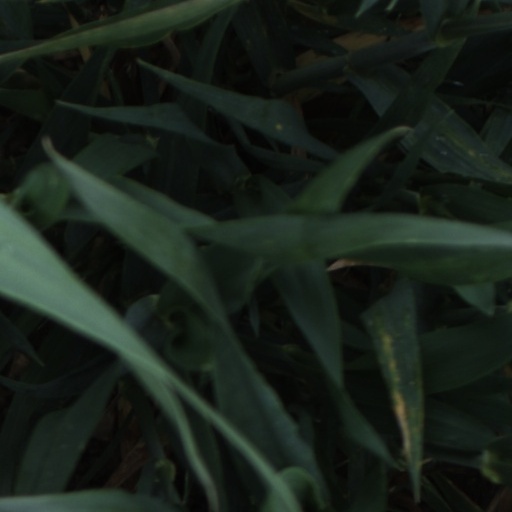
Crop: wheat